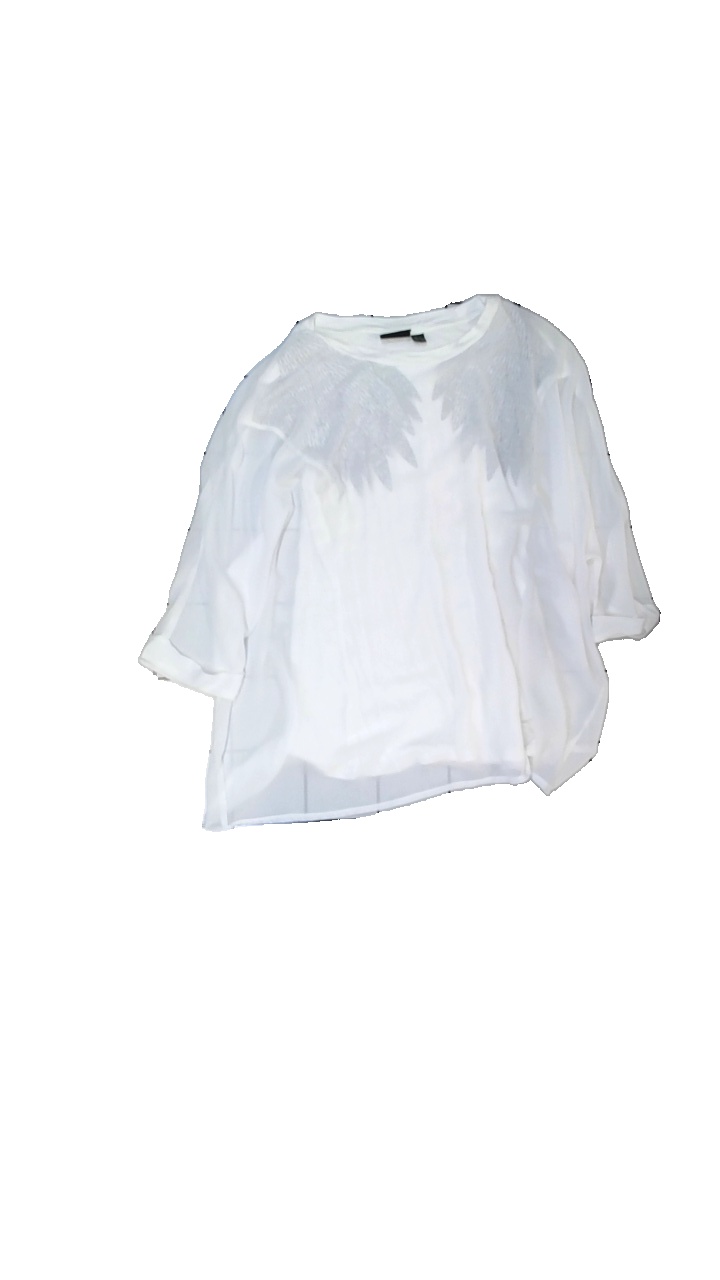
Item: Top (Ladies)
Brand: Esmara (lidl)
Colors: White
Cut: Regular, Loose
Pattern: Transparent
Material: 100% polyester
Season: All
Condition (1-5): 3
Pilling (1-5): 3
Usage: Reuse
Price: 50-100